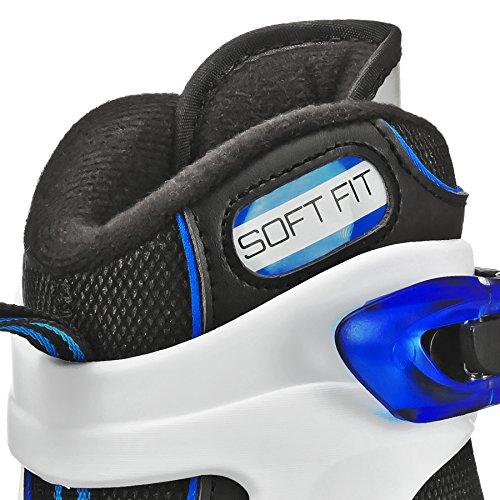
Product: Roller Derby Cobra Boy's Adjustable Inline
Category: Sports & Outdoors | Outdoor Recreation | Skates, Skateboards & Scooters | Inline & Roller Skating | Inline Skates
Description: Locking cam-lever buckles.
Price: $41.99 - $70.00
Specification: Product Dimensions:         20.3 x 12.3 x 4.3 inches ; 6.5 pounds    |Shipping Weight: 5 pounds (View shipping rates and policies)|ASIN: B07GSVT1KJ|    #92    in Children's Inline Skates